Hollywood Hotel

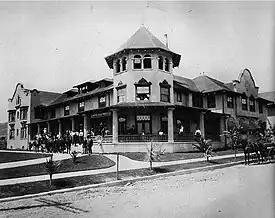
Original 1902 Hollywood Hotel.

The Hollywood Hotel opened in December 1902. It was designed and built by Lyman Farwell and Oliver Perry Dennis for early Hollywood developer H.J. Whitley, to support selling residential lots to potential buyers arriving from Los Angeles by the electric Balloon Route trolley of the Los Angeles Pacific Railroad. It was developed on property owned by Harrison Gray Otis, George Hoover, and Whitley. Located on the west side of Highland Avenue, the elegant wood structure with Mission Revival style stucco facades and broad verandas also fronted unpaved Prospect Avenue, lined with California pepper trees. The hotel was sited among lemon groves and then at the base of the Hollywood Hills, part of the Santa Monica Mountains in the area. Whitley was instrumental in improvements to Prospect Avenue, which in 1910 was renamed Hollywood Boulevard. Increasing business compelled the building of an additional 40-room wing onto the hotel in 1905.